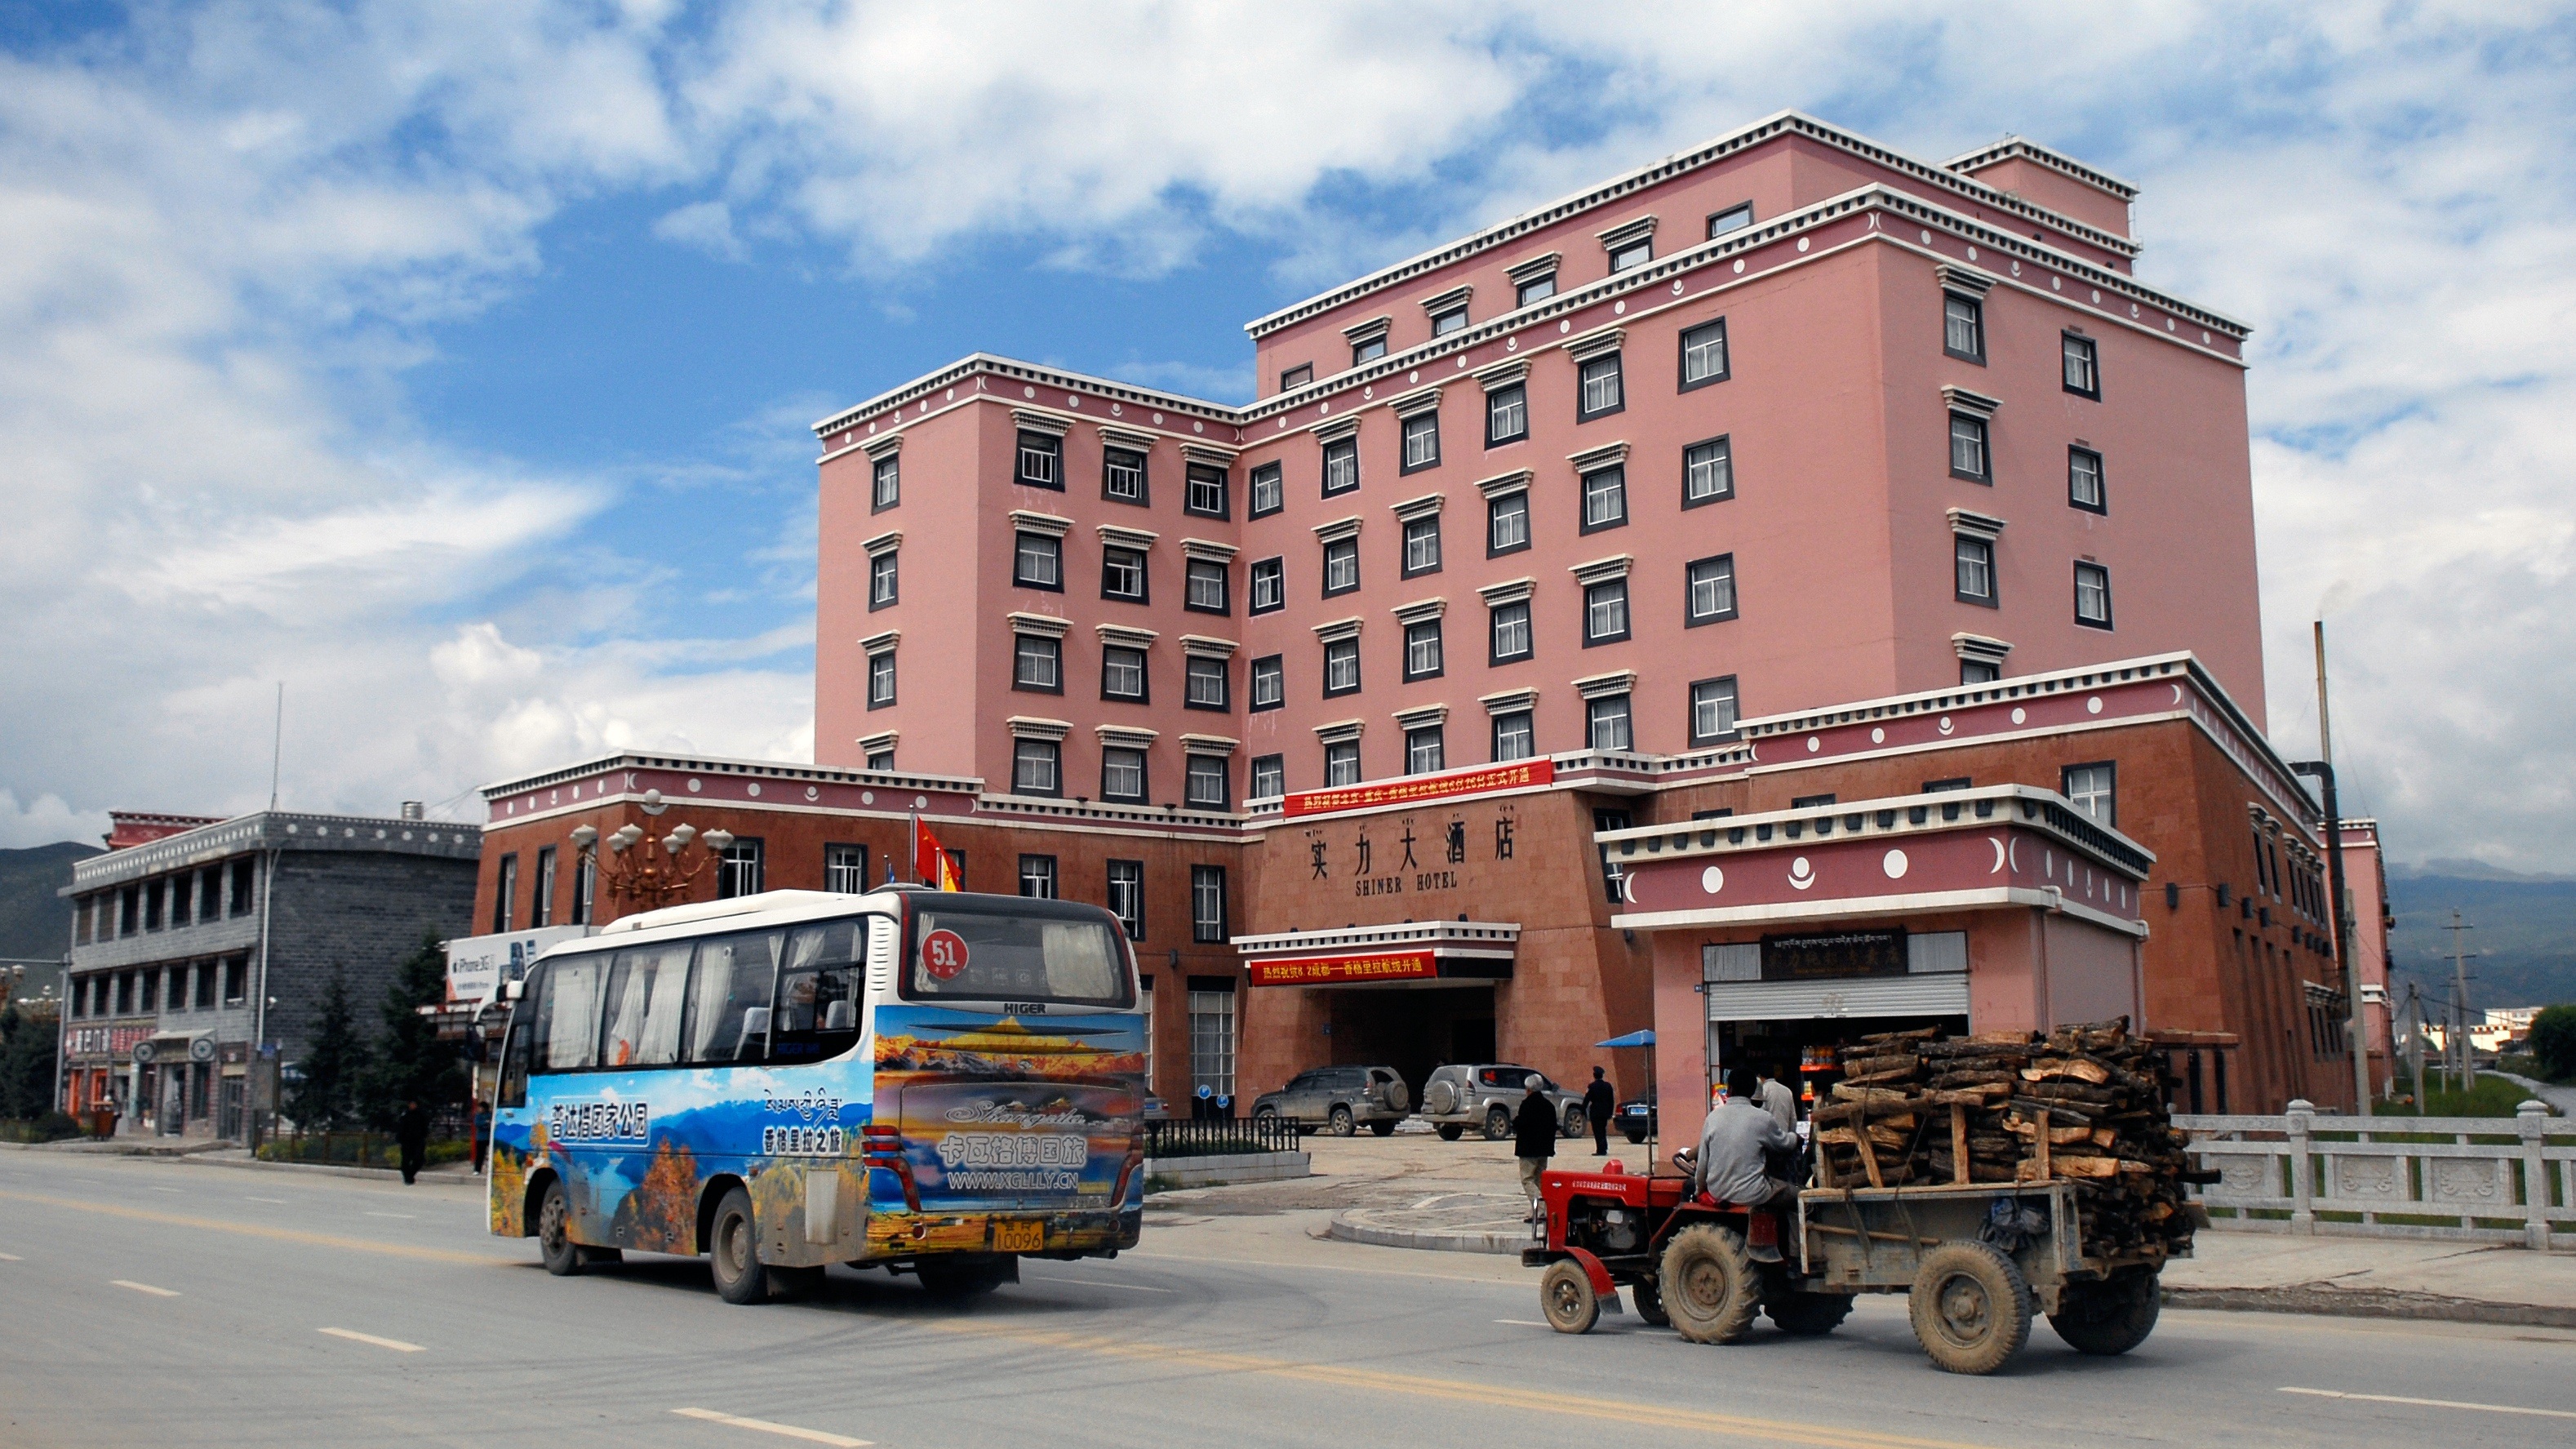
architecture, road, traffic, street, town, city, cityscape, downtown, transport, suburb, vehicle, facade, tower block, china, neighbourhood, urban area, residential area, old new, shangri la, human settlement, metropolitan area